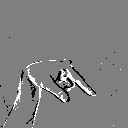
ASL letter: q